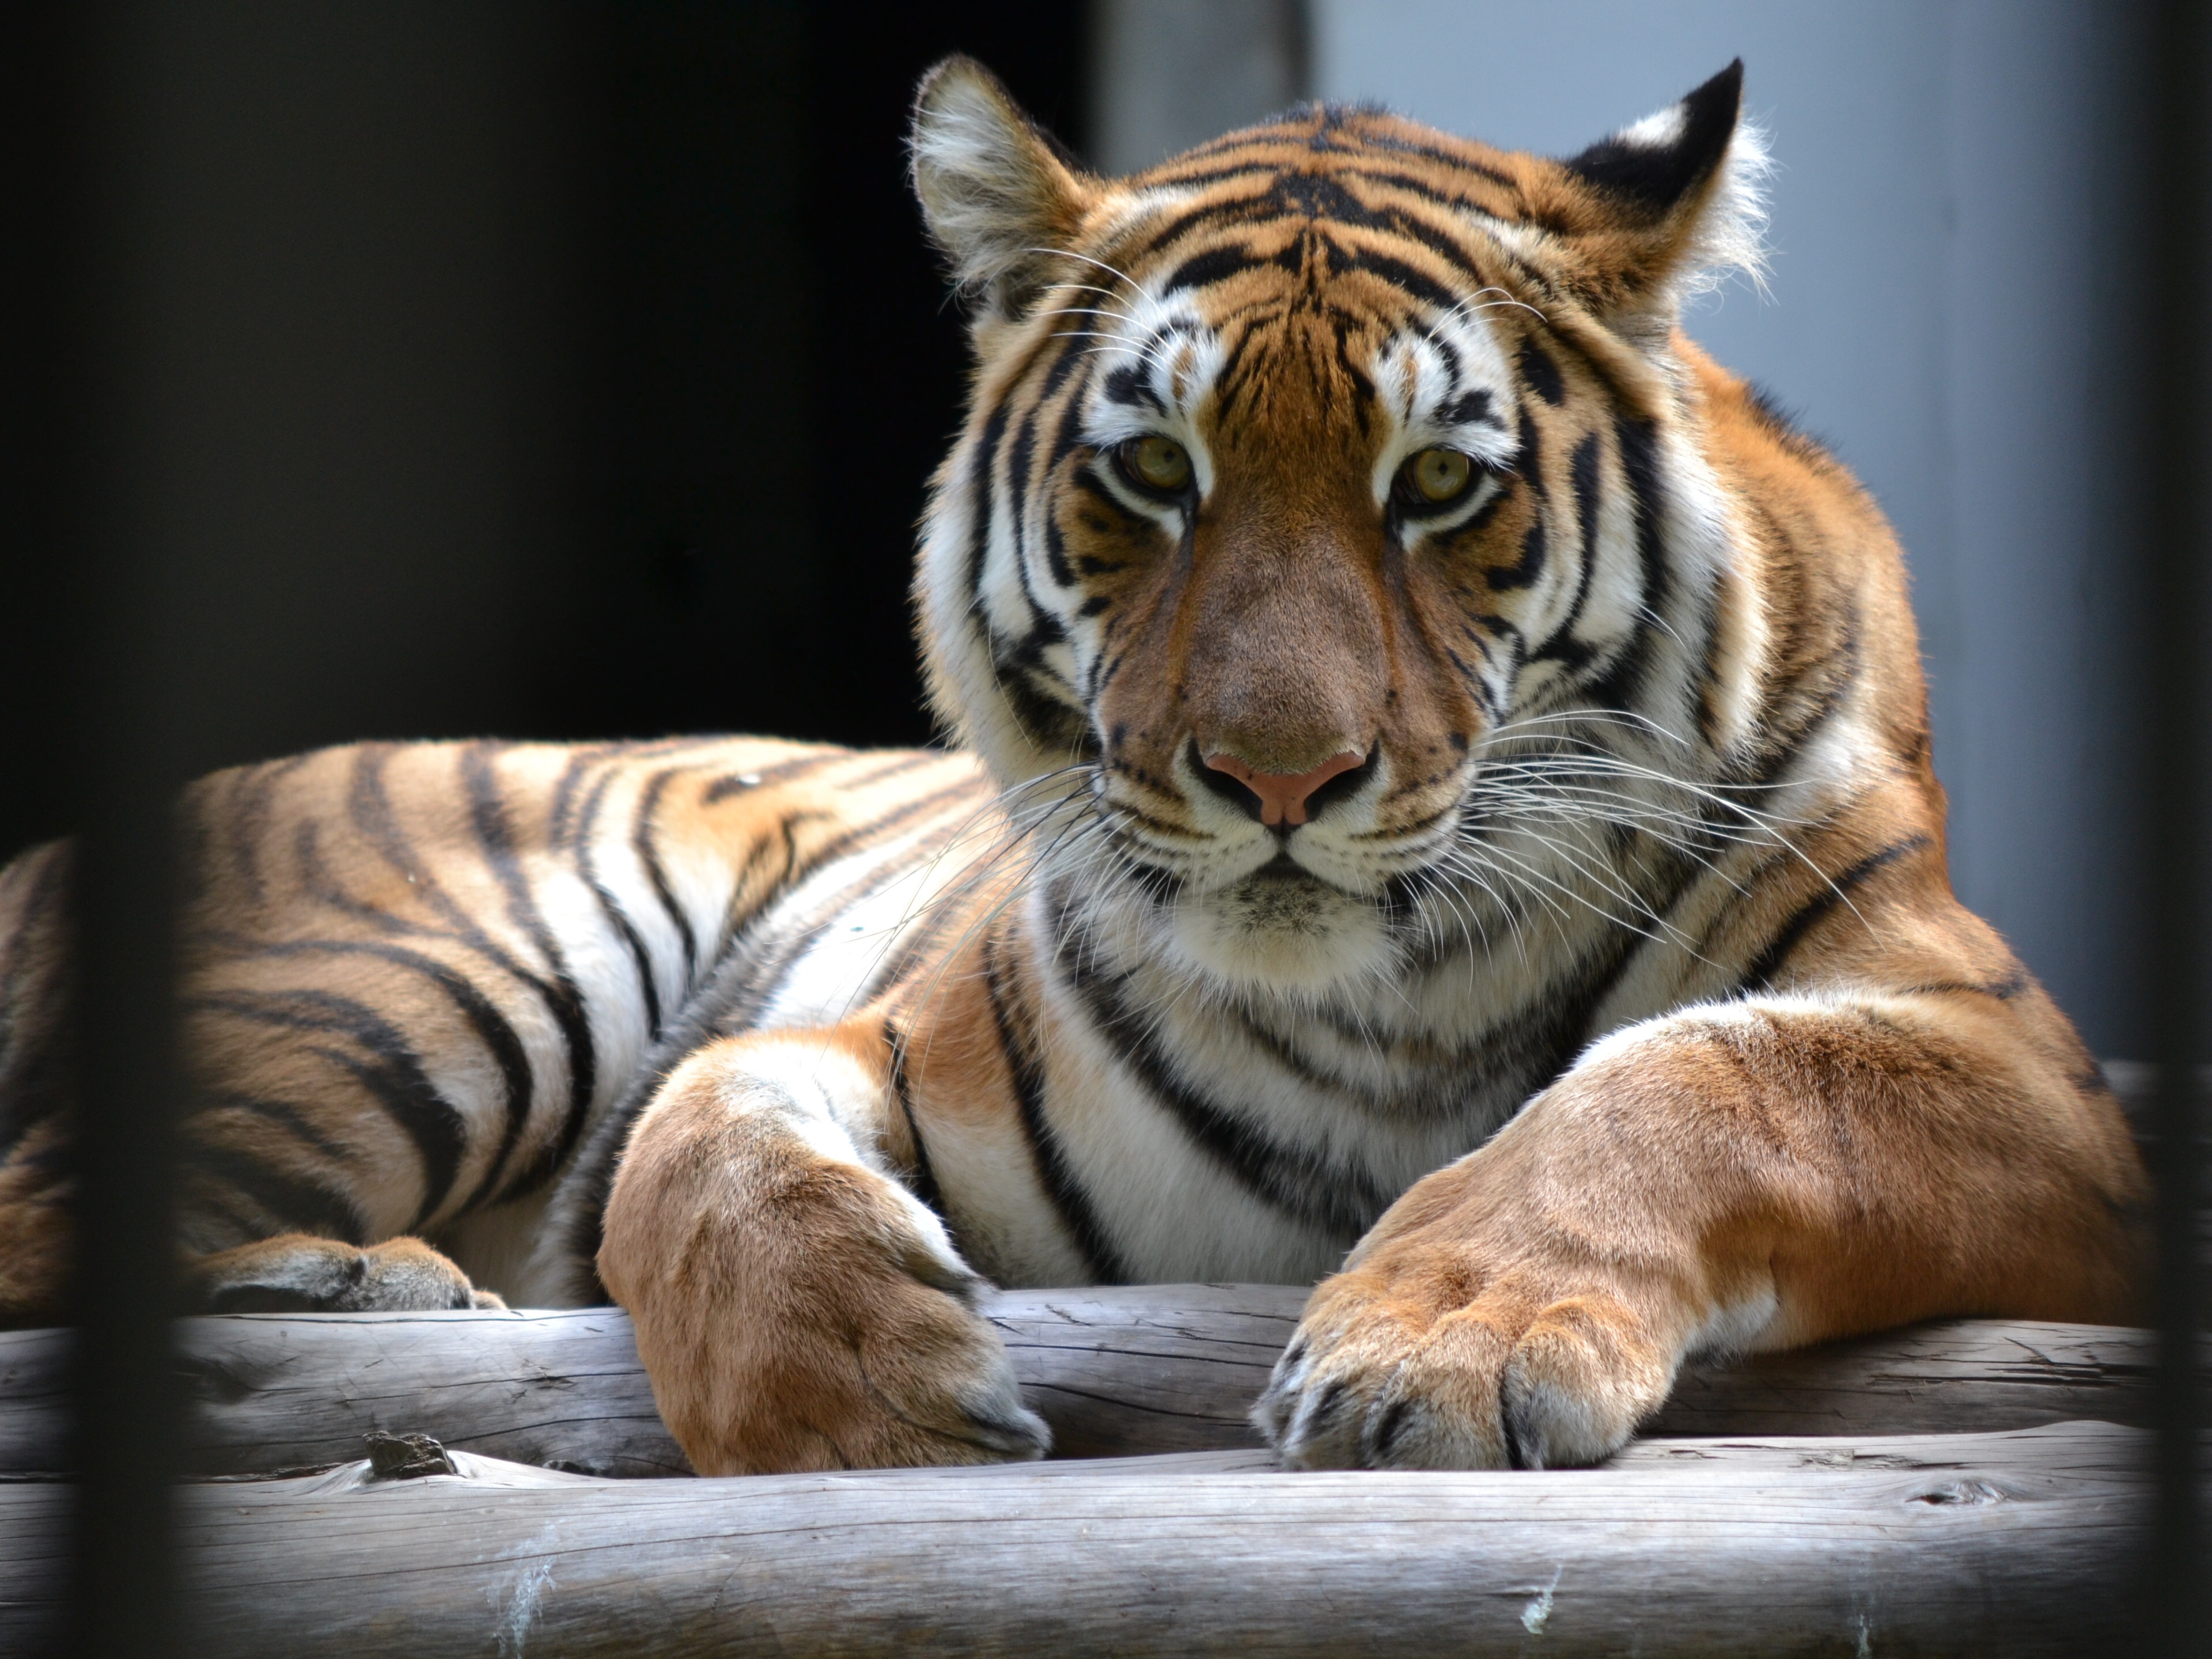
wildlife, zoo, mammal, predator, fauna, whiskers, tiger, stripes, vertebrate, big cats, cat like mammal, webster city zoo